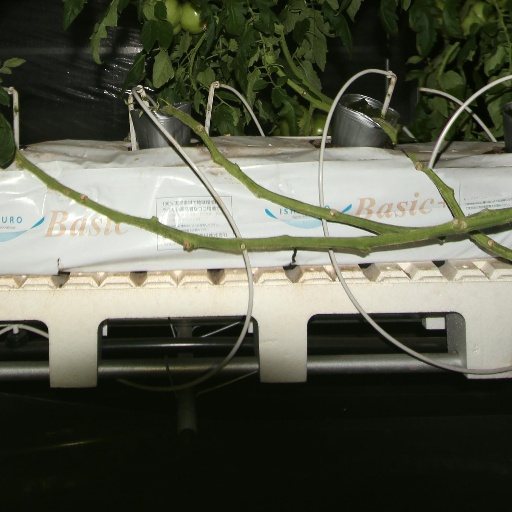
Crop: tomato